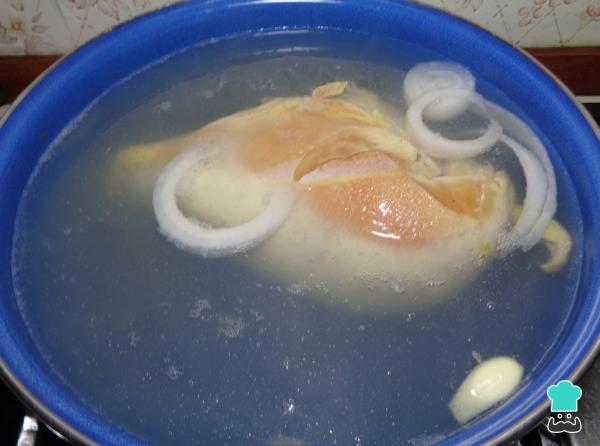
Vamos a iniciar nuestra preparación poniendo a cocinar la pechuga de pollo. Para esto la colocamos en una cacerola con suficiente agua hirviendo hasta para cubrirla, añadimos un trozo de cebolla, ajo y sal. Dejamos que se cueza a fuego alto durante aproximadamente 20 minutos.